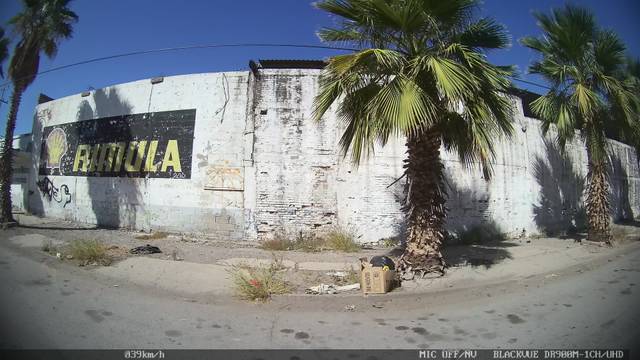
Region: Mexico
Coordinates: 25.548, -103.434